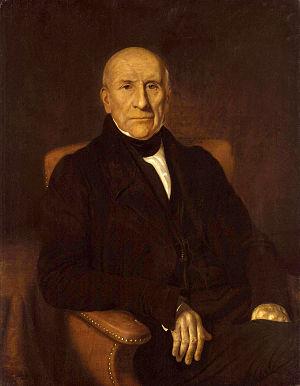
Sir John Gladstone de Fasque, 1ᵉʳ baronnet, FRSE LLD est un marchand écossais, membre du Parlement et père du Premier ministre britannique William Ewart Gladstone.